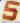
Number: 5